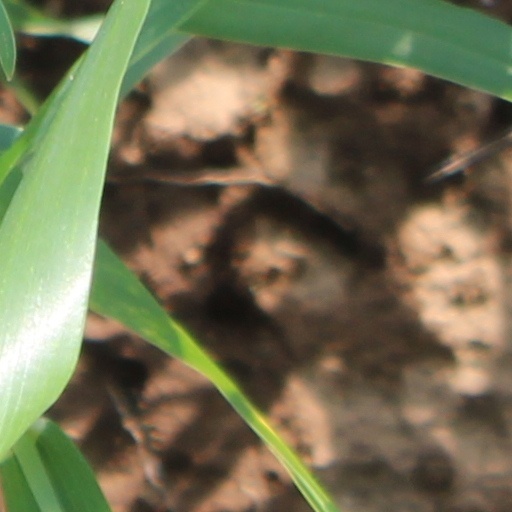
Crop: wheat